The Shunned House

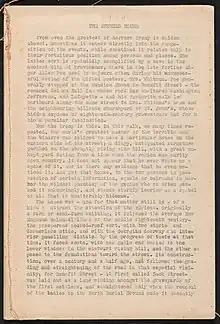

"The Shunned House" is a horror fiction novelette by American author H. P. Lovecraft, written on October 16–19, 1924. It was first published in the October 1937 issue of "Weird Tales".